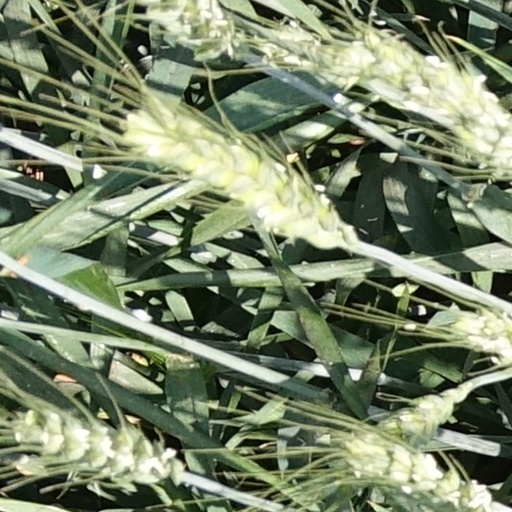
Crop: wheat